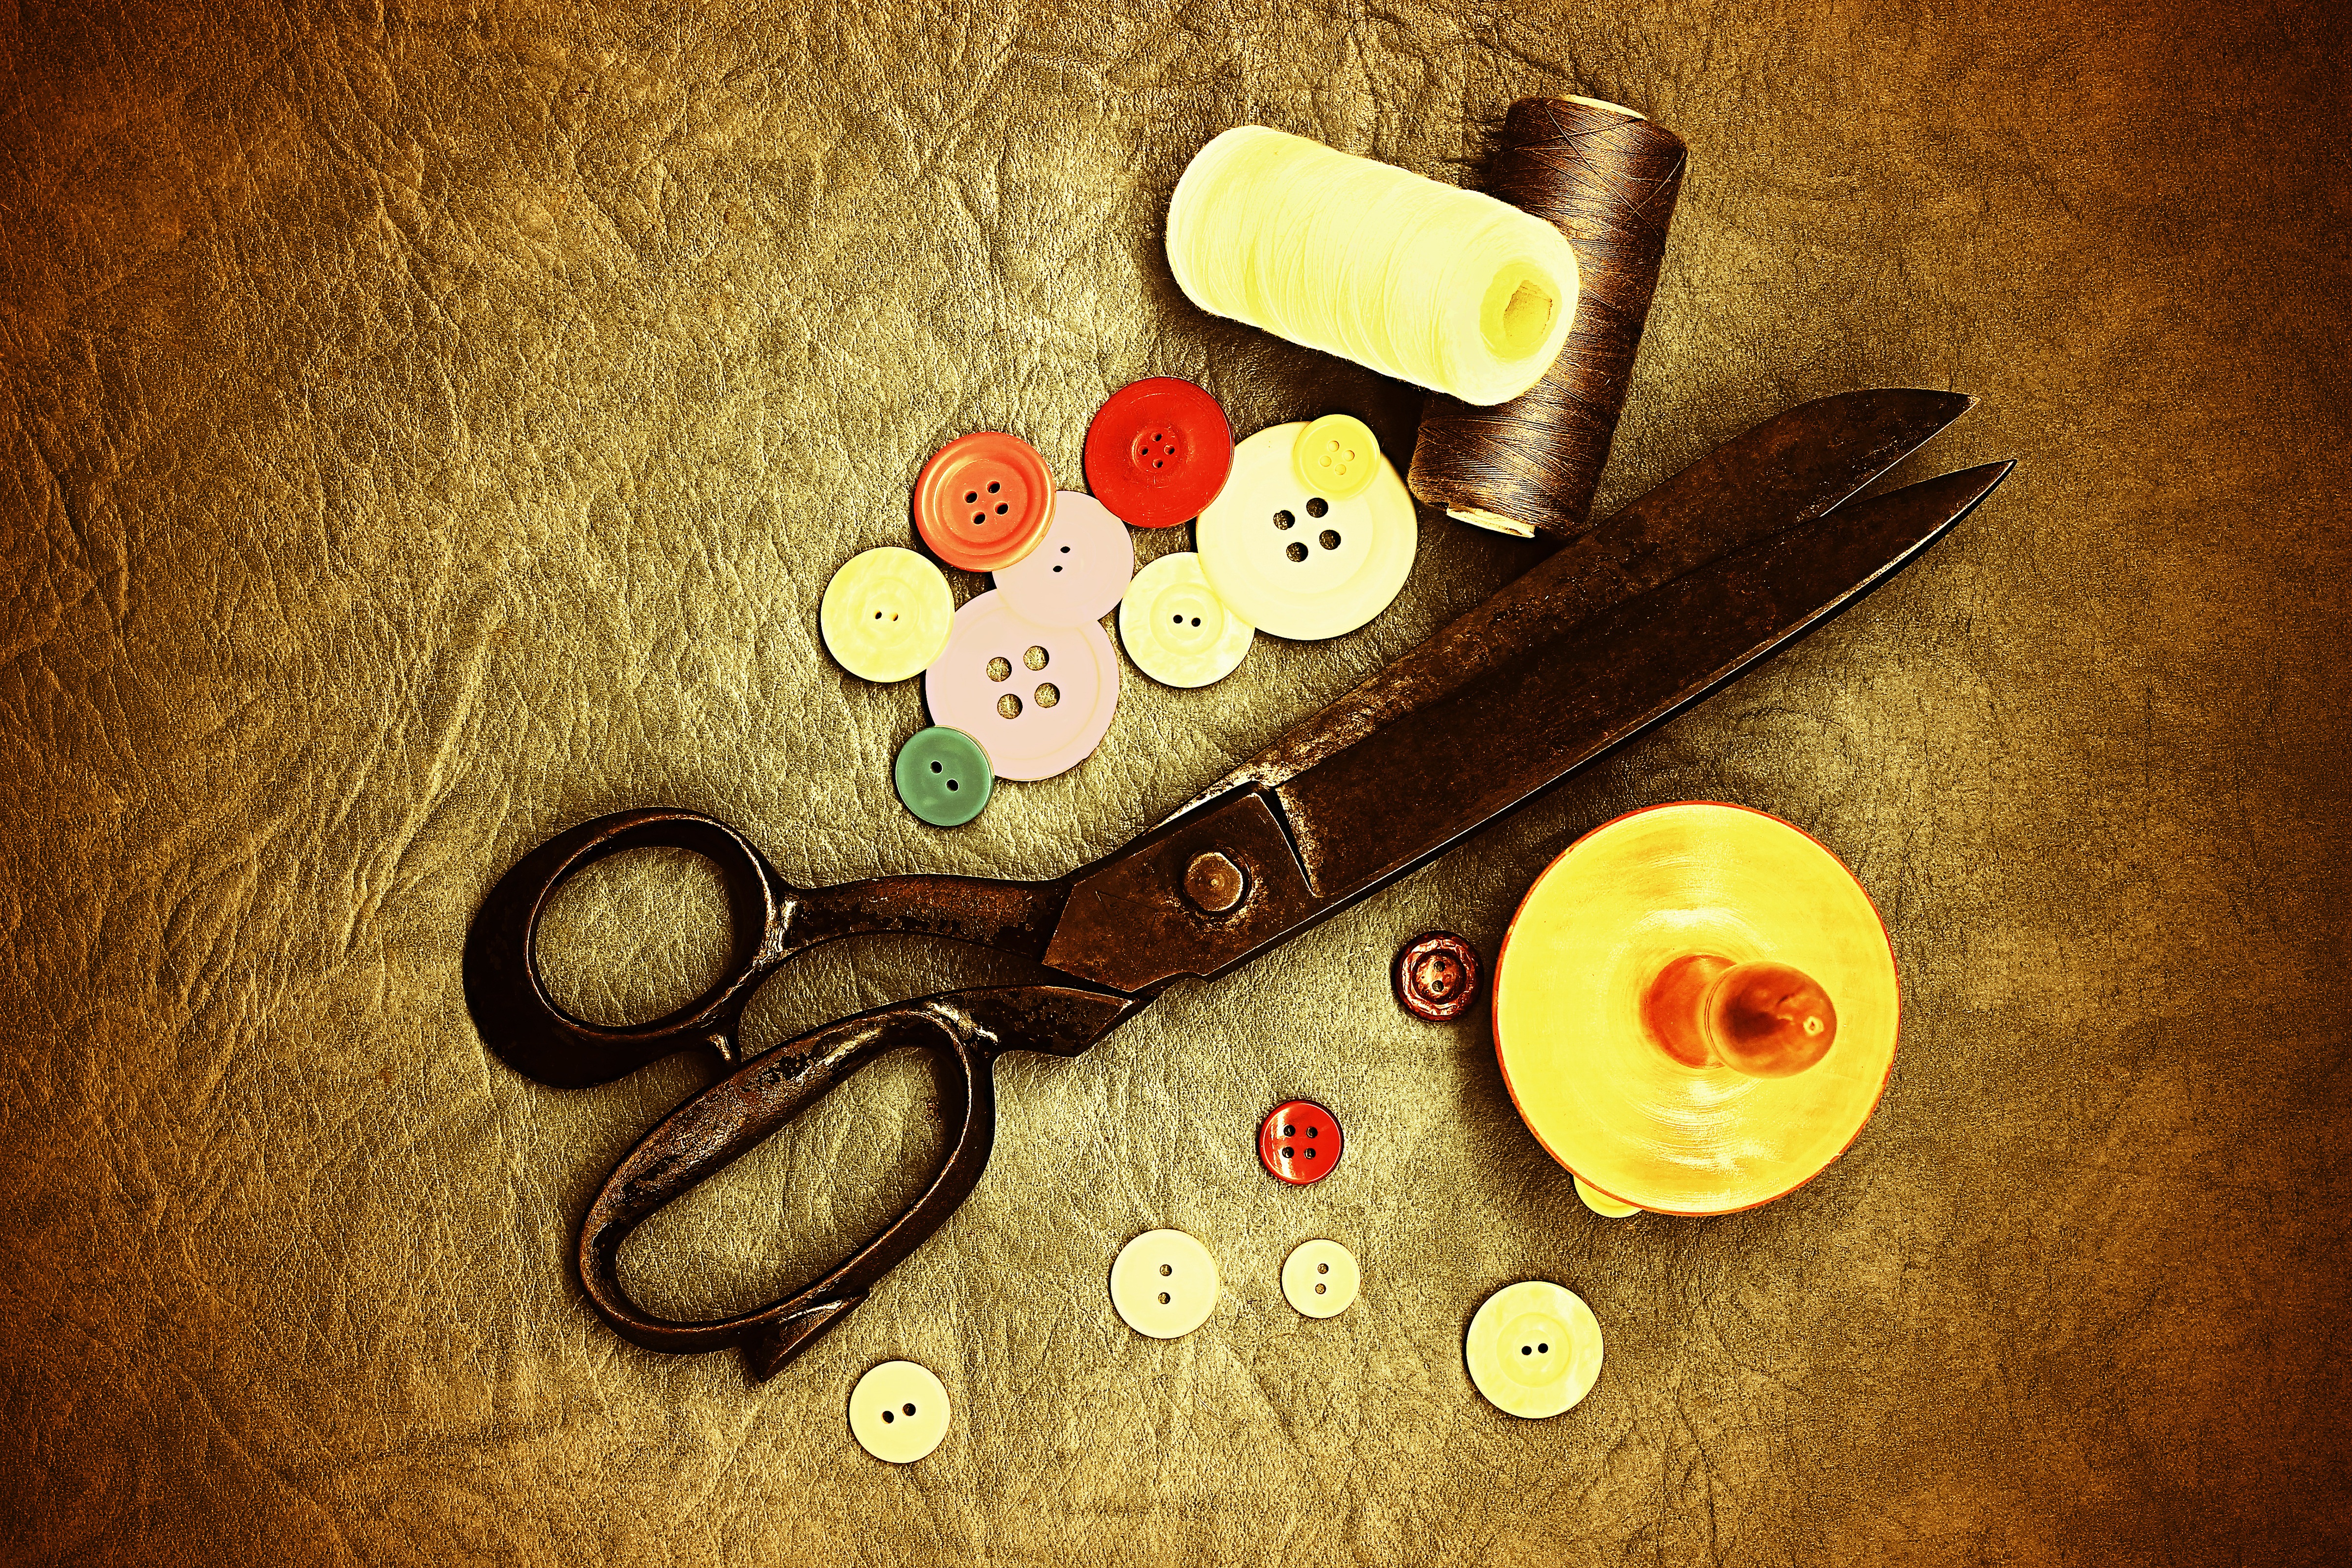
work, vintage, antique, retro, old, tool, shop, yellow, life, cut, sewing, thread, sew, textile, background, dress, gold, fine, couture, sweetness, haute, scissors, canvas, flavor, still life photography, on peace, the workbench, the tailor